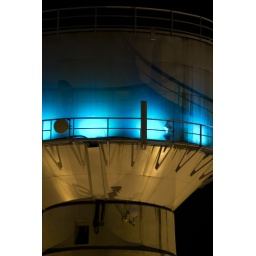
Das Bild zeigt den Wasserturm in Kempen bei Nacht aufgenommen. // A water tower in western germany at night.